Kent Kane Parrot

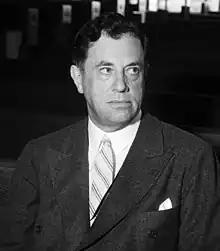
Parrot in 1930s

Kent Kane Parrot (May 22, 1880 – March 11, 1956) was an American political figure and attorney who was considered the "boss" of municipal politics in Los Angeles, California, in the 1920s.